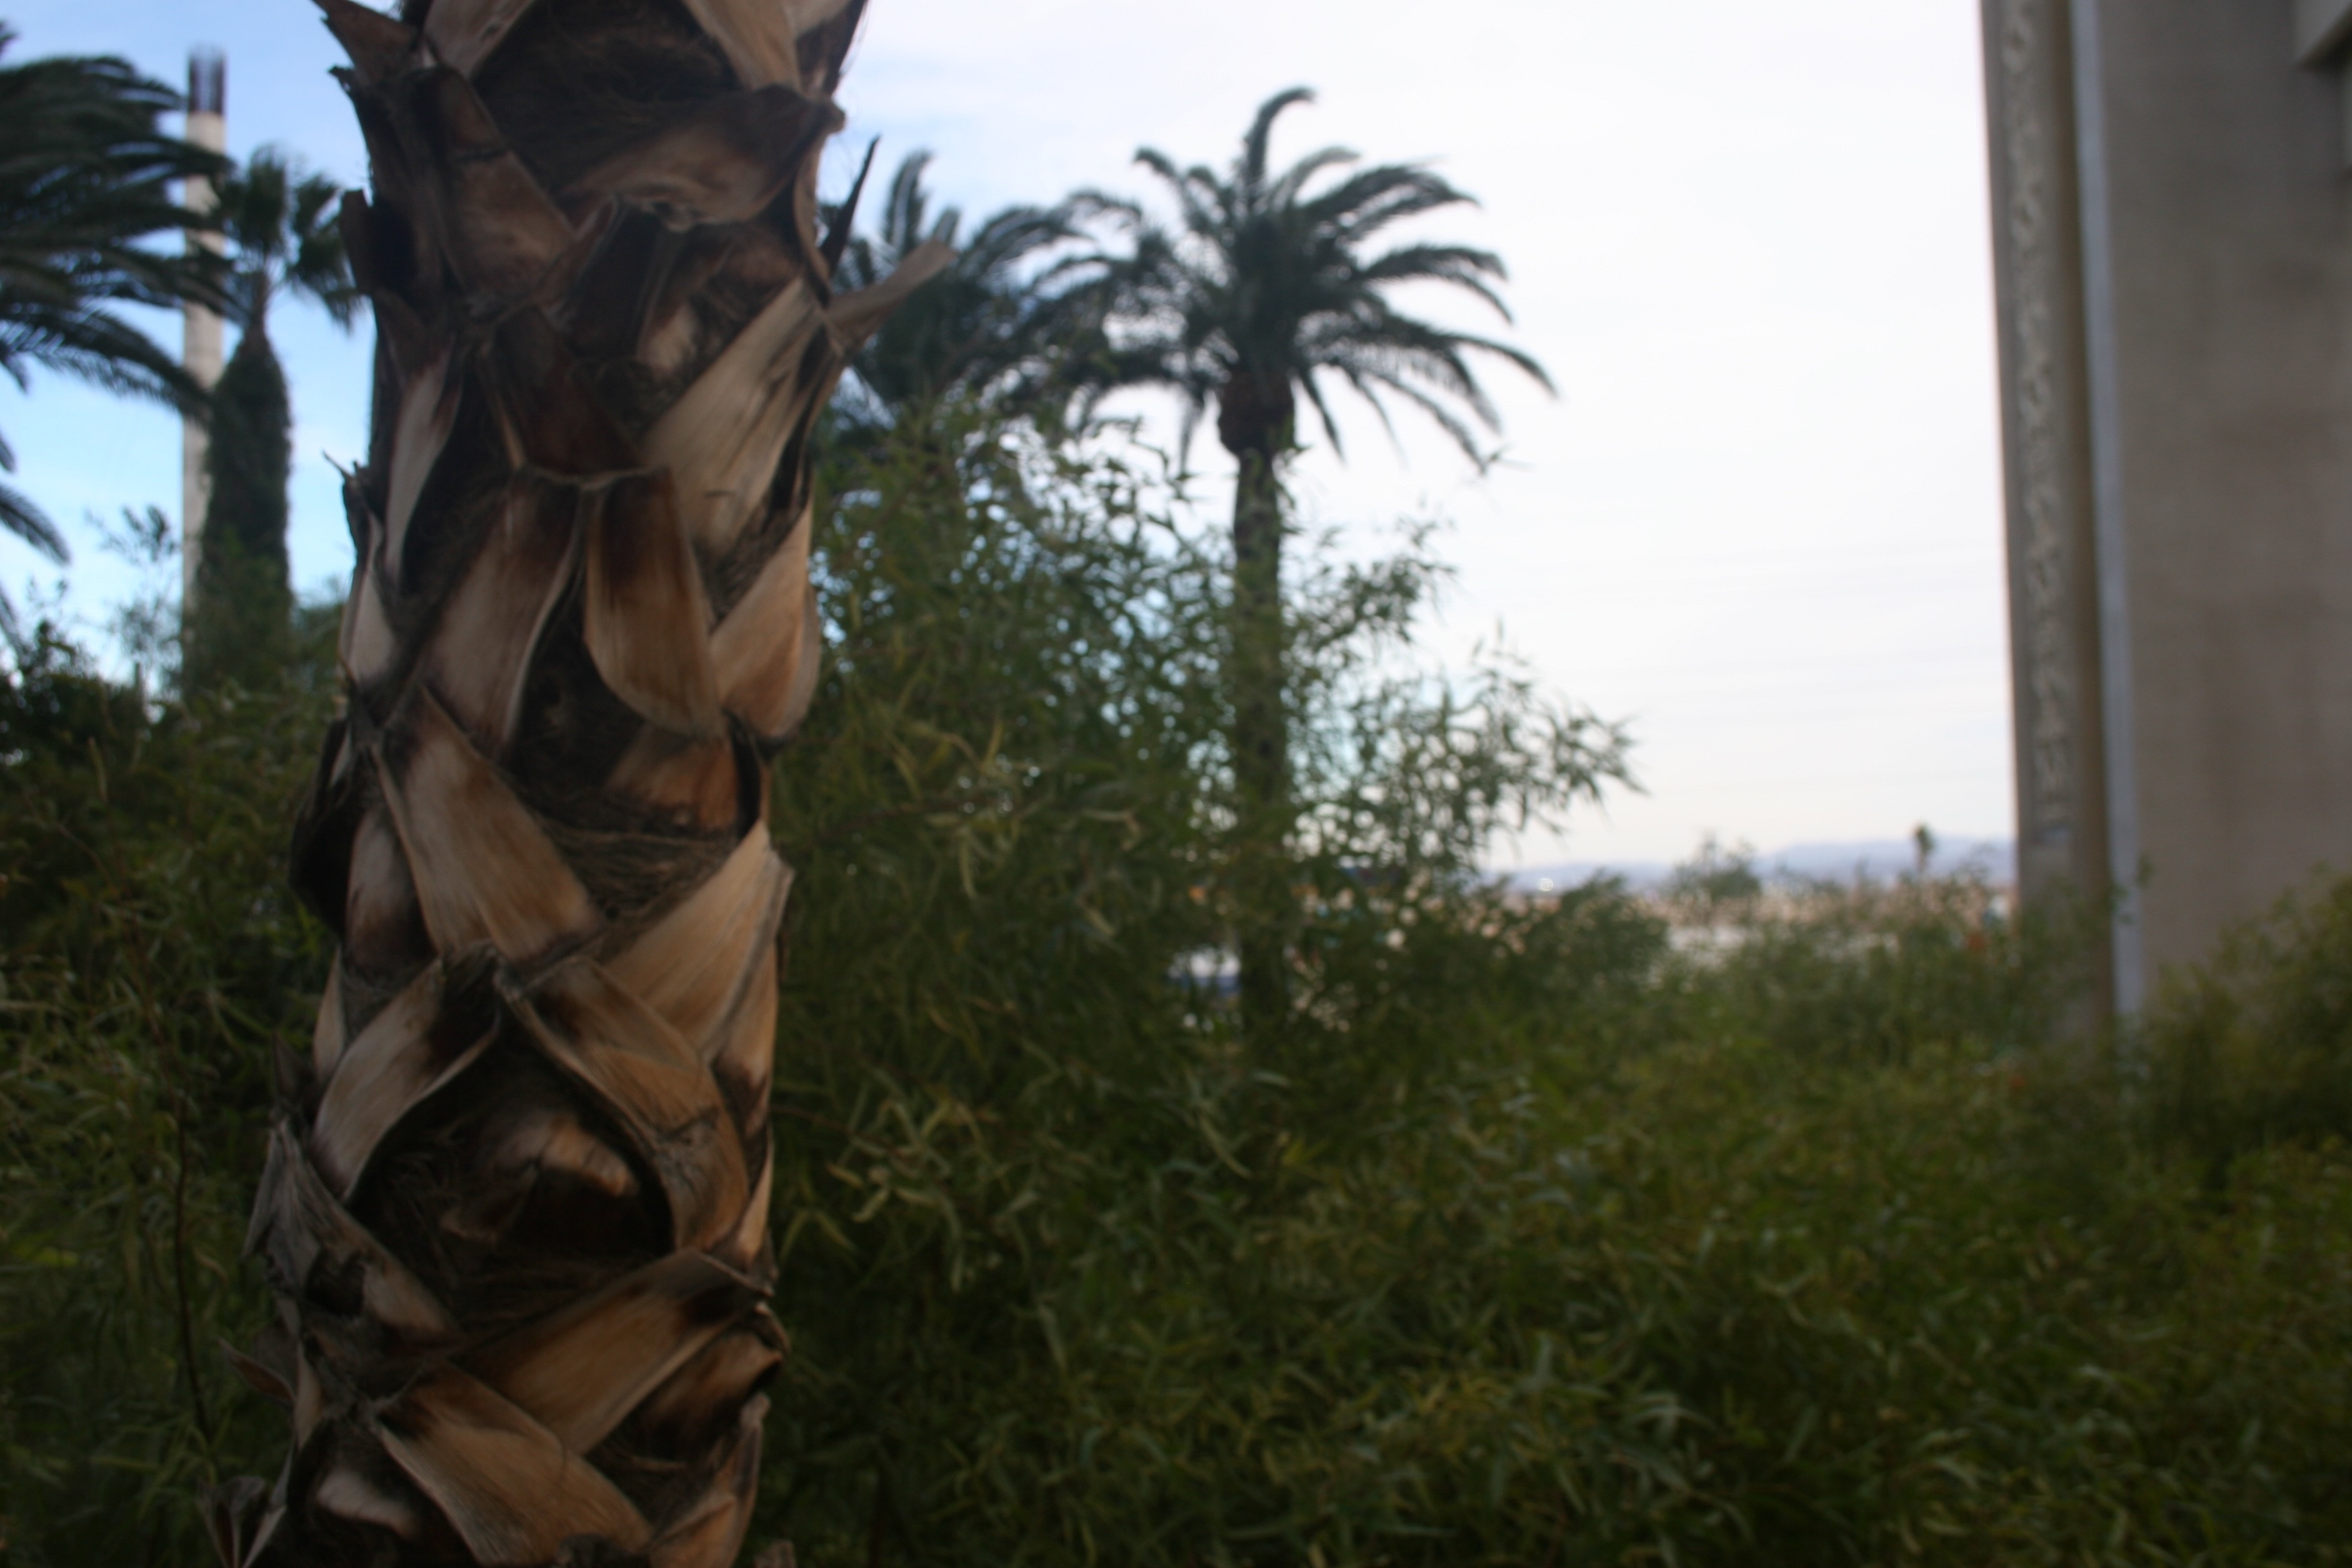
tree, monument, statue, jungle, sculpture, art, screenshot